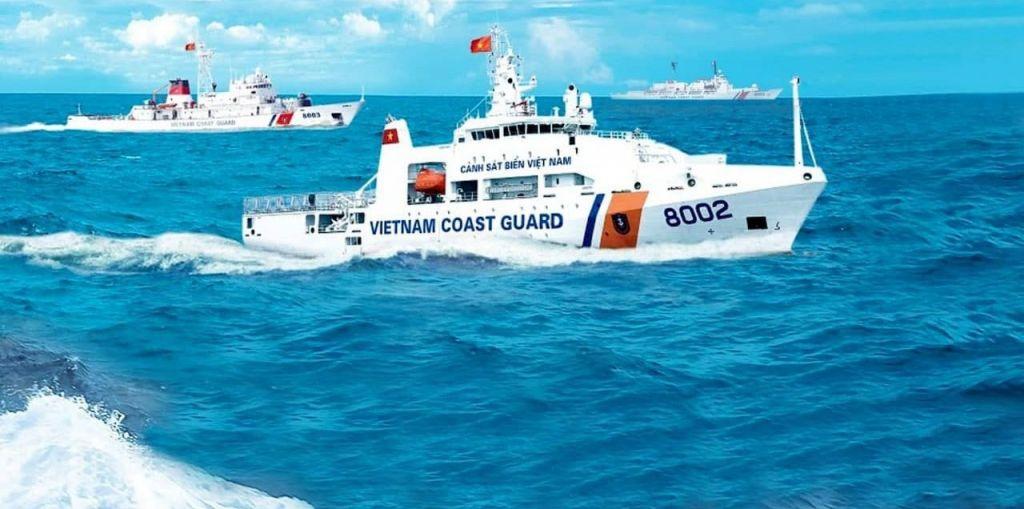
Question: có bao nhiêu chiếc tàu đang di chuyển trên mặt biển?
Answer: có ba chiếc tàu đang di chuyển trên biên